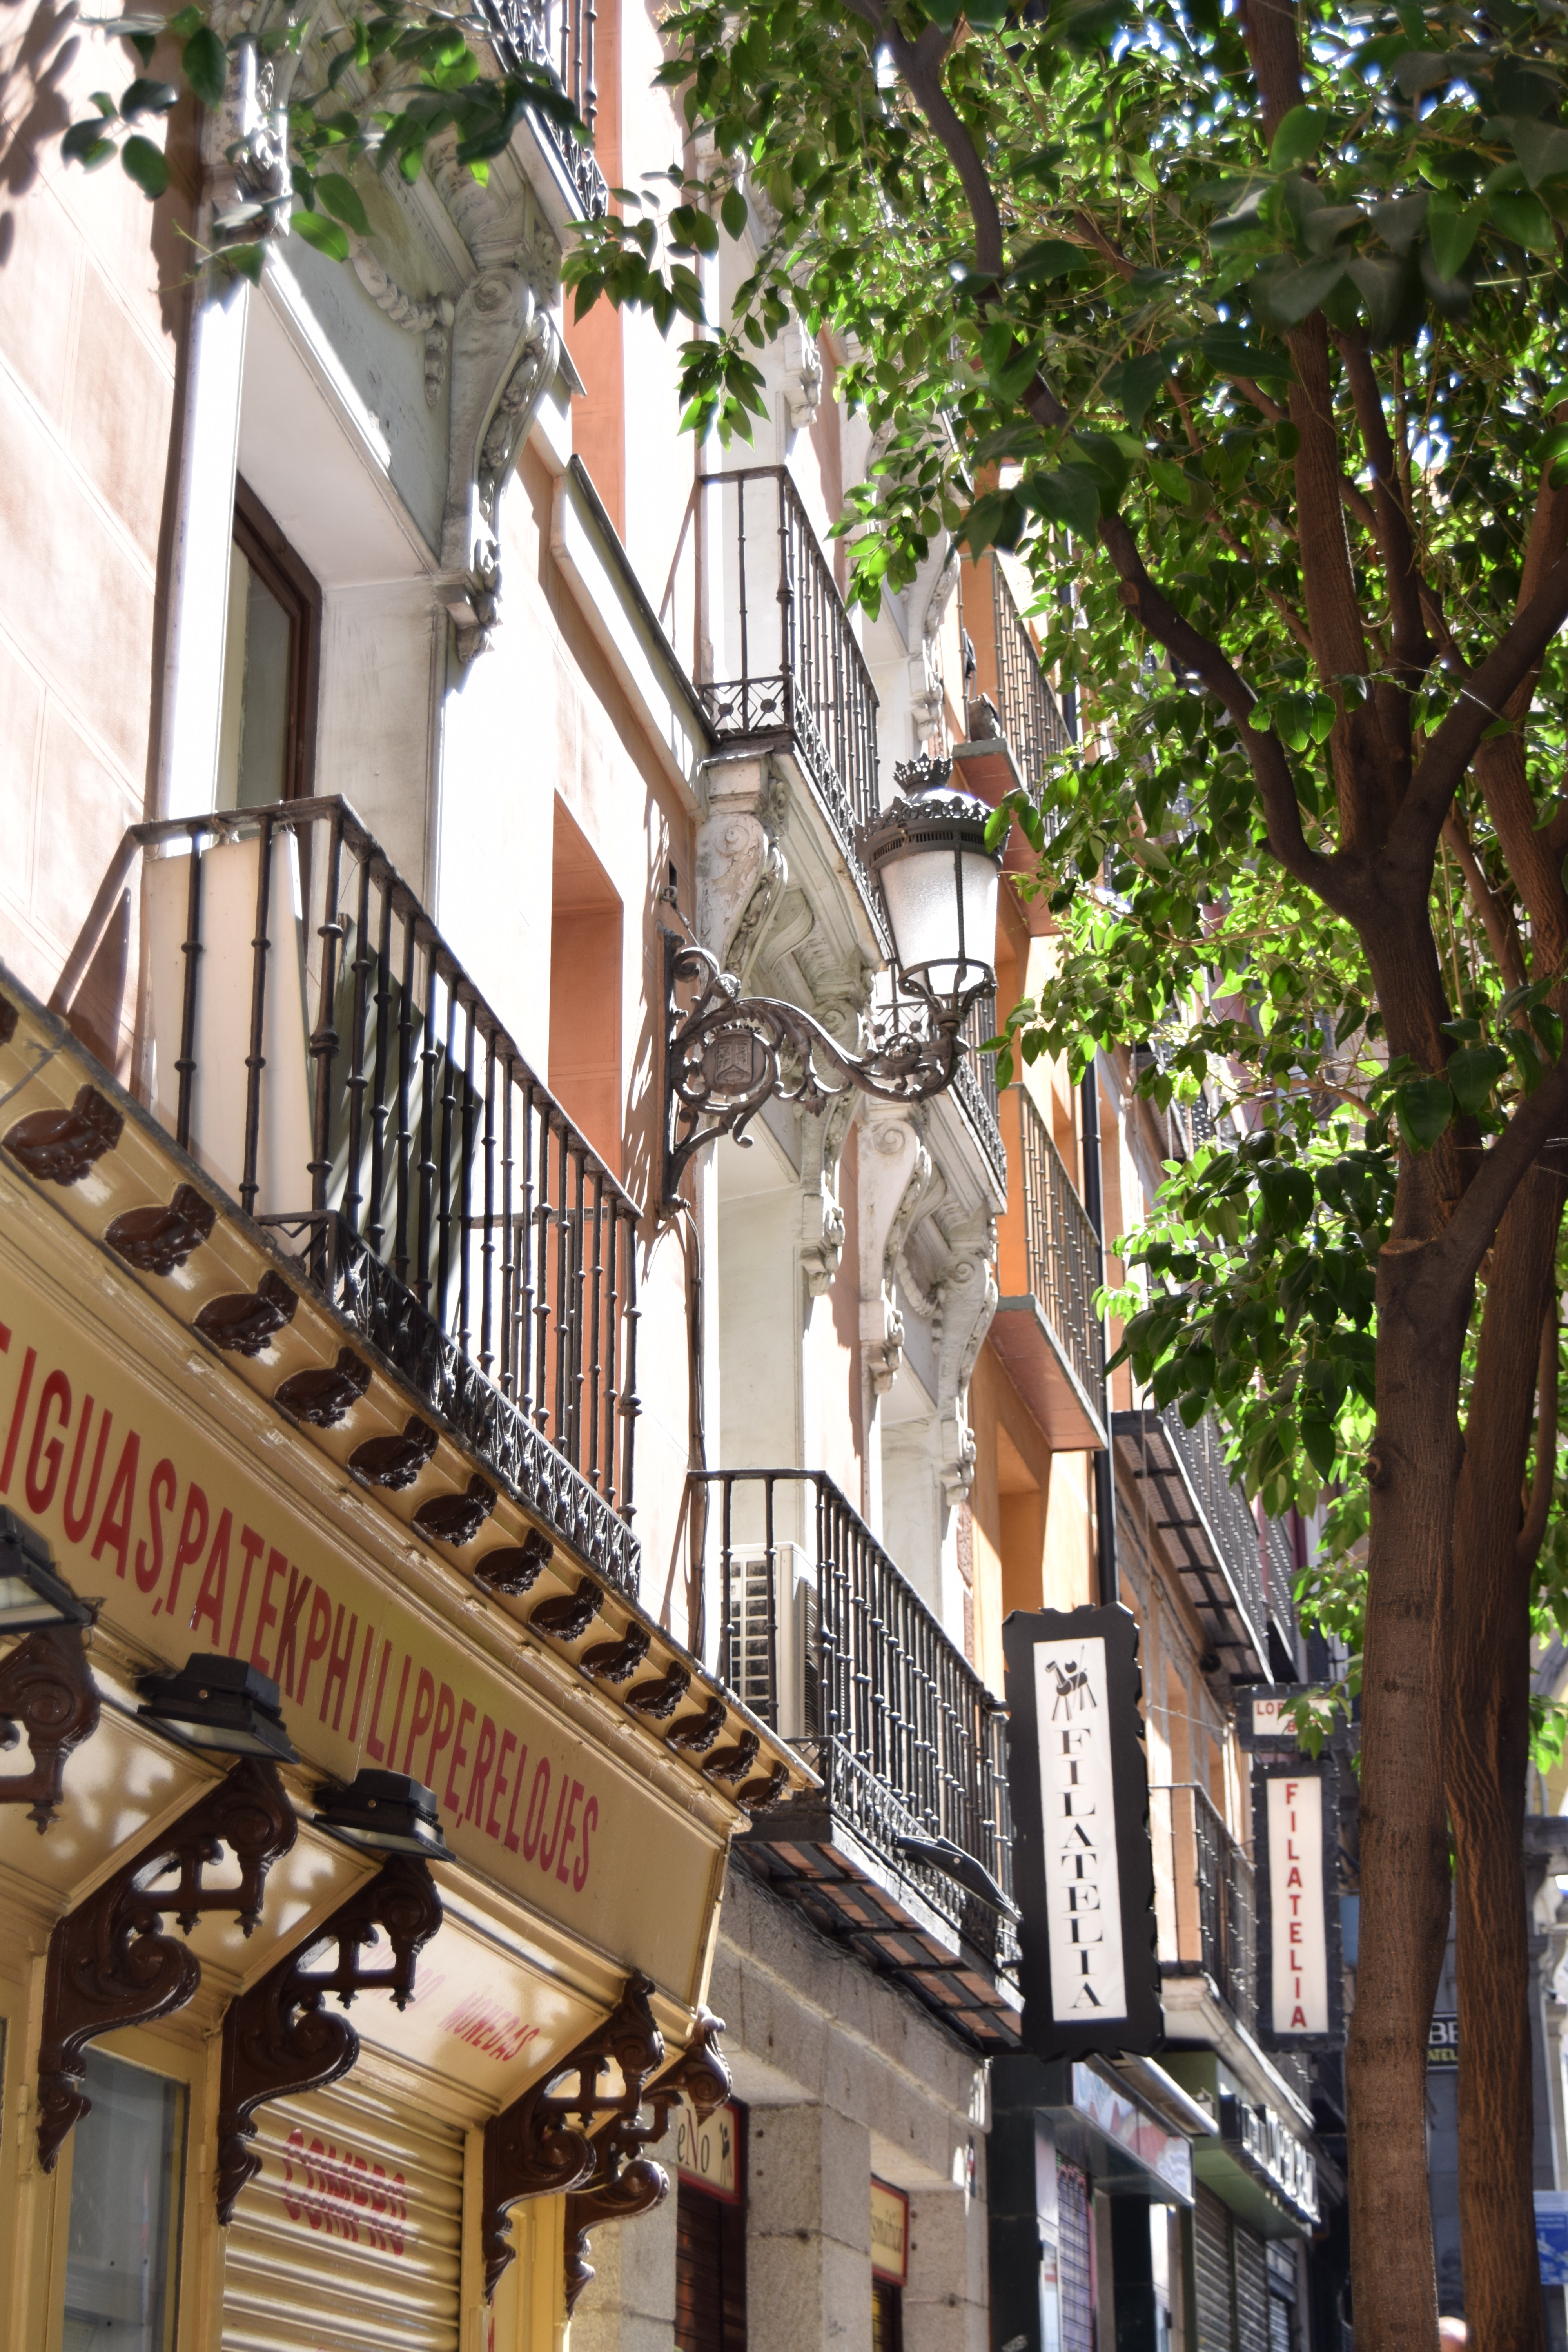
mansion, house, town, home, balcony, facade, estate, neighbourhood, outdoor structure